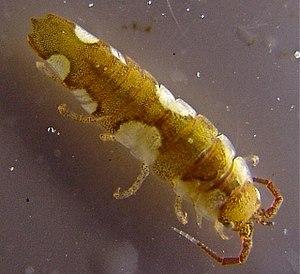
Idotea est genre de crustacés de l'ordre des isopodes.